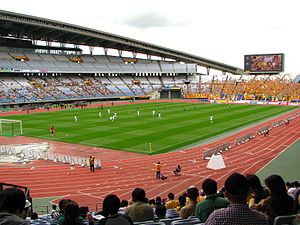
Fodbold under sommer-OL 2020 (kvinder) / Spillesteder
Kvindernes fodboldturnering under sommer-OL bliver afholdt i Tokyo og seks andre byer i Japan fra den 25. juli til den 9. august. Forbundene tilknyttet FIFA blev opfordret til at sende deres kvindefodboldlandshold til den regionale kvalifikationsturnering, hvorfra elleve hold sammen med værtsnationen kvalificerede sig til OL. Der er ingen aldersbegrænsning for de deltagende spillere i turneringen. Finalen vil blive spillet på Nationalstadionet i Tokyo.